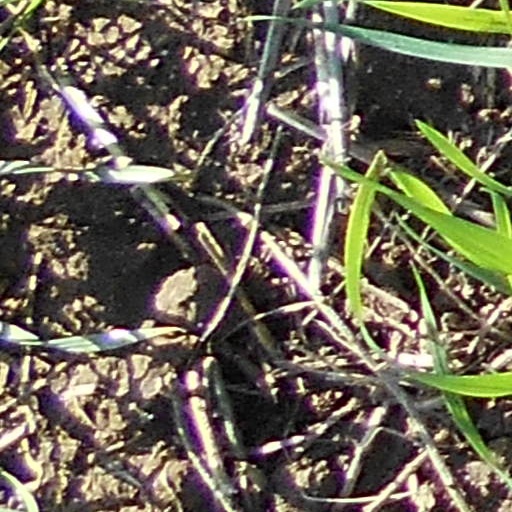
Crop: wheat